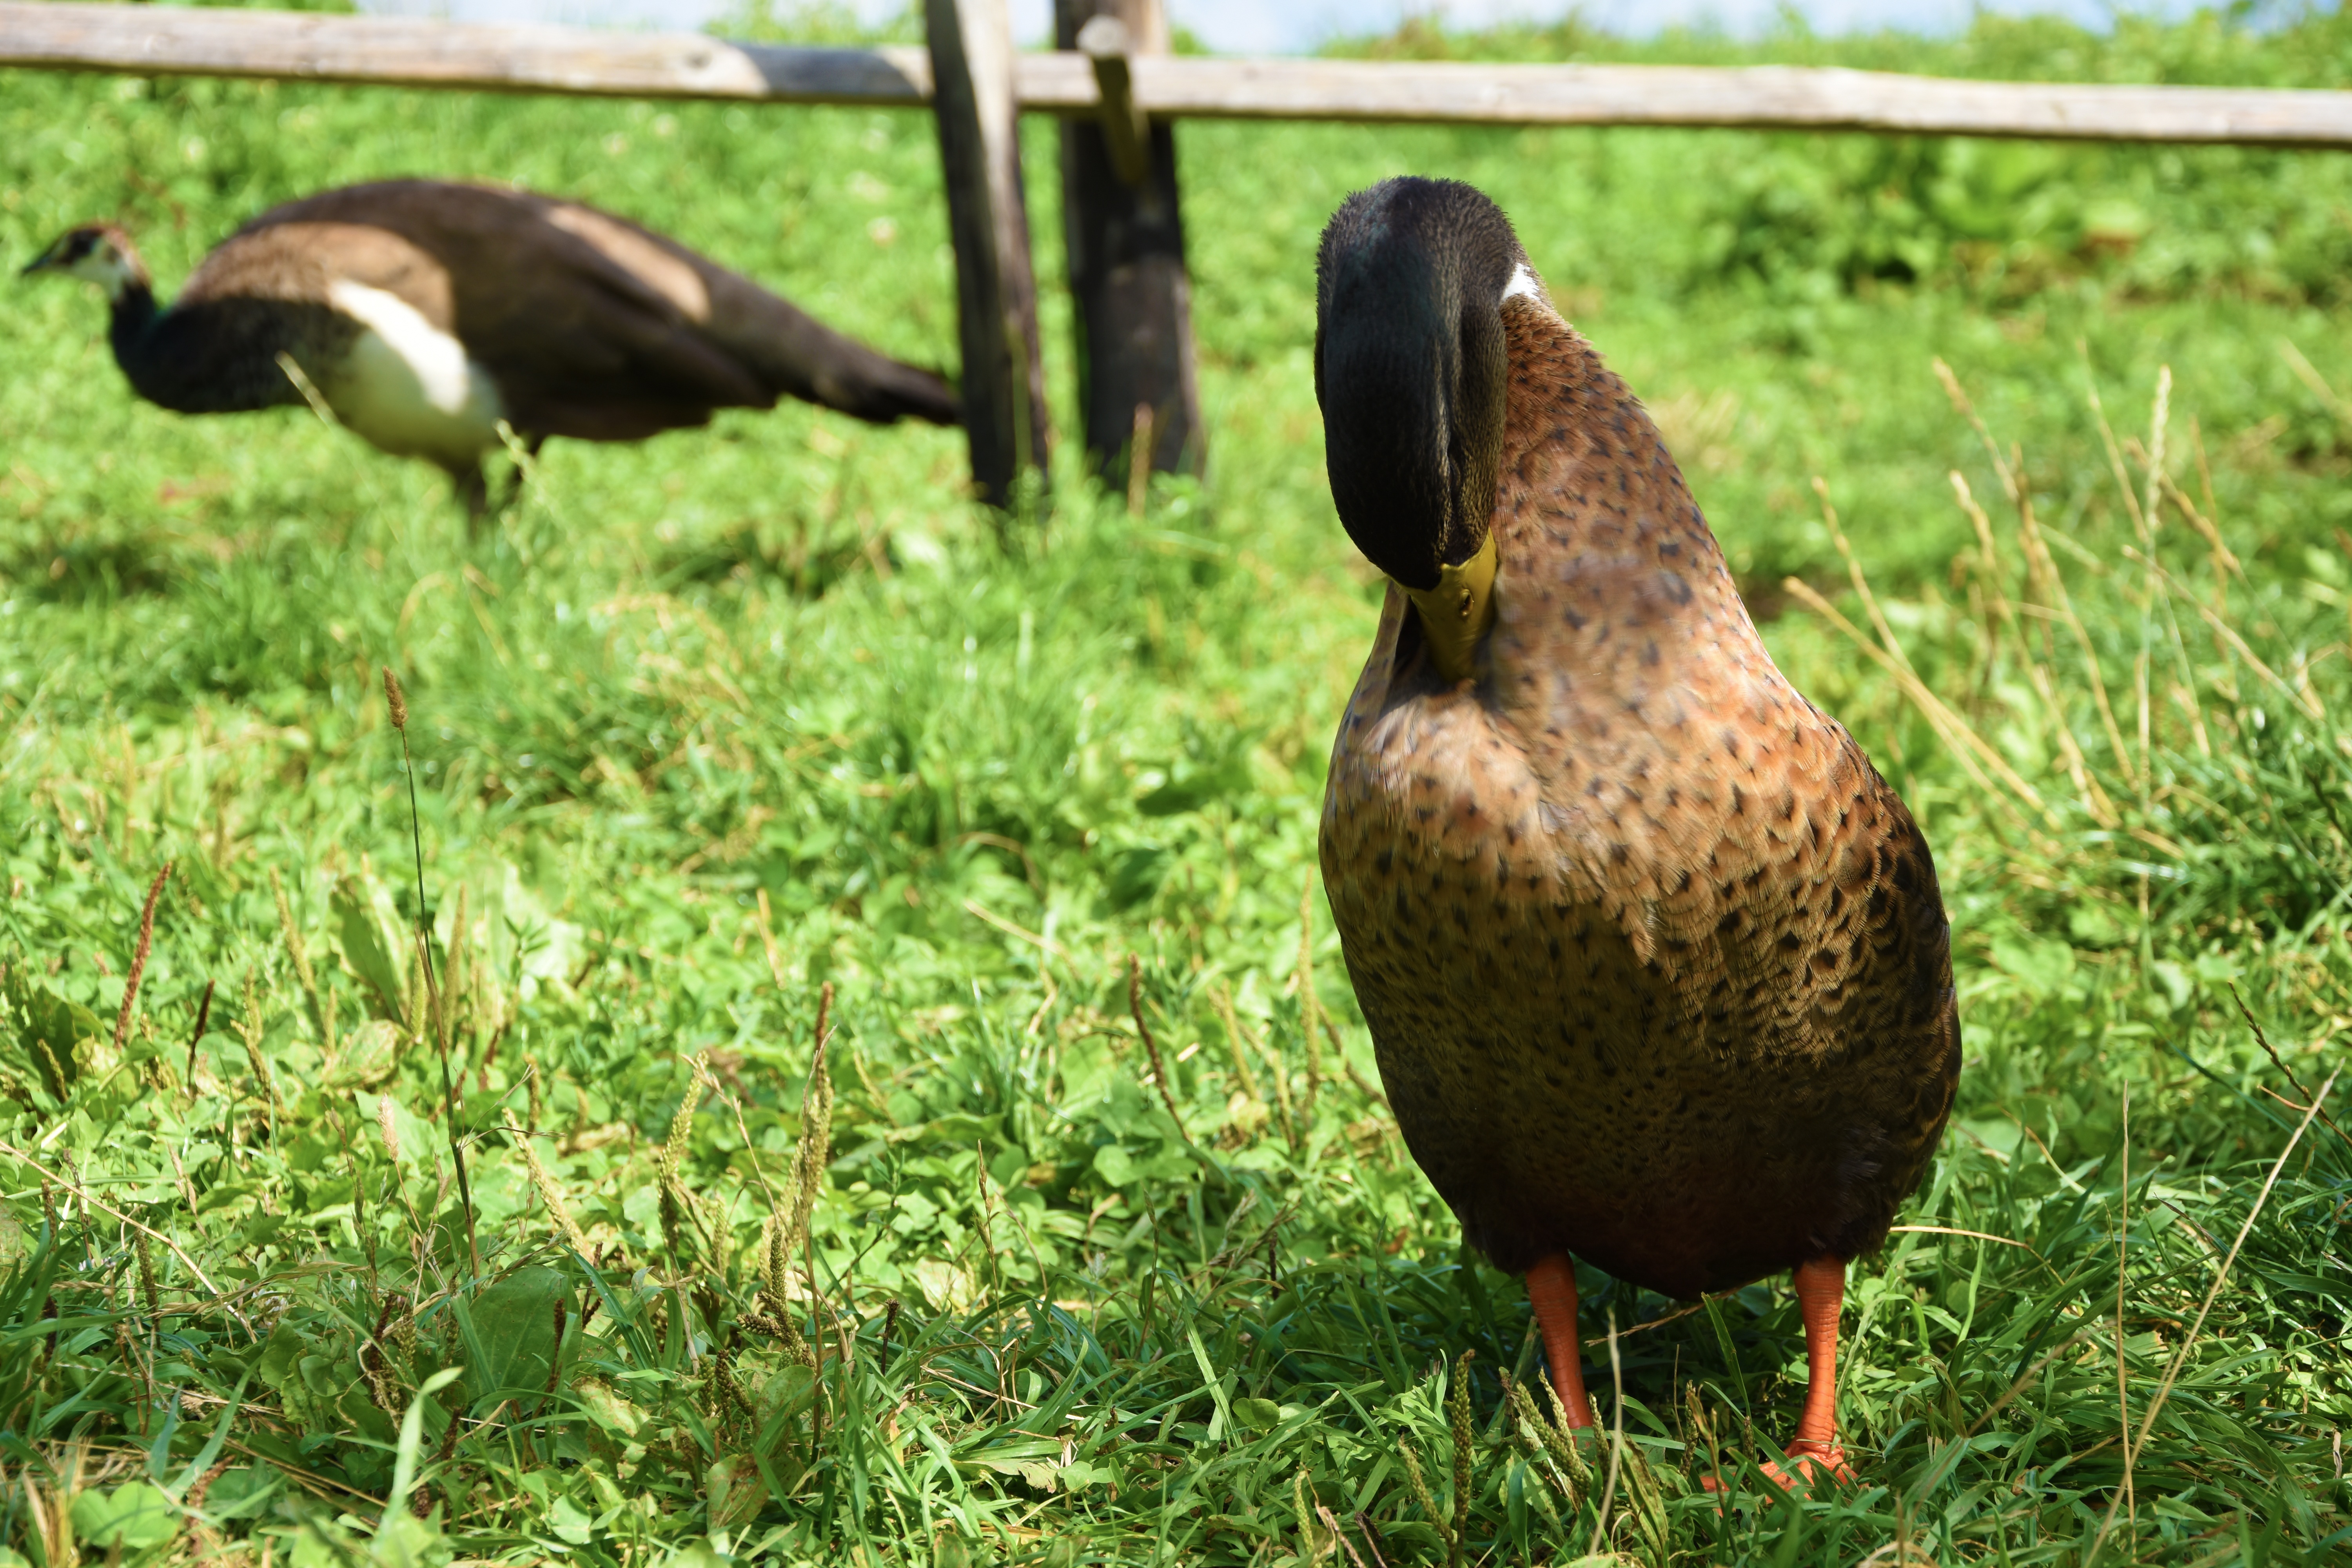
water, nature, grass, snow, bird, meadow, prairie, lake, run, male, pond, wildlife, swim, beak, park, wash, colorful, feather, fowl, fauna, plumage, poultry, drake, birds, bank, duck, animals, goose, paddling, vertebrate, bill, waterfowl, water bird, animal world, aquatic animals, mallard, males, duck bird, inject, male mallard, spring meadow, artificial duck pond, fluffed up, pond liner, ducks geese and swans